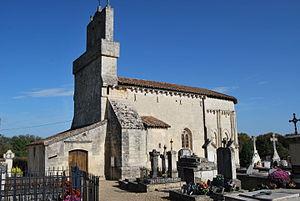
Camarsac Eglise St Saturnin
L'église Saint-Saturnin est une église catholique située dans la commune de Camarsac, dans le département de la Gironde.